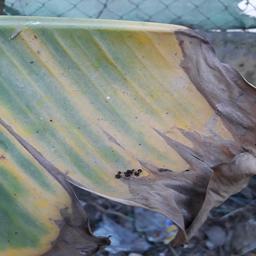
Label: POTASSIUM DEFICIENCY